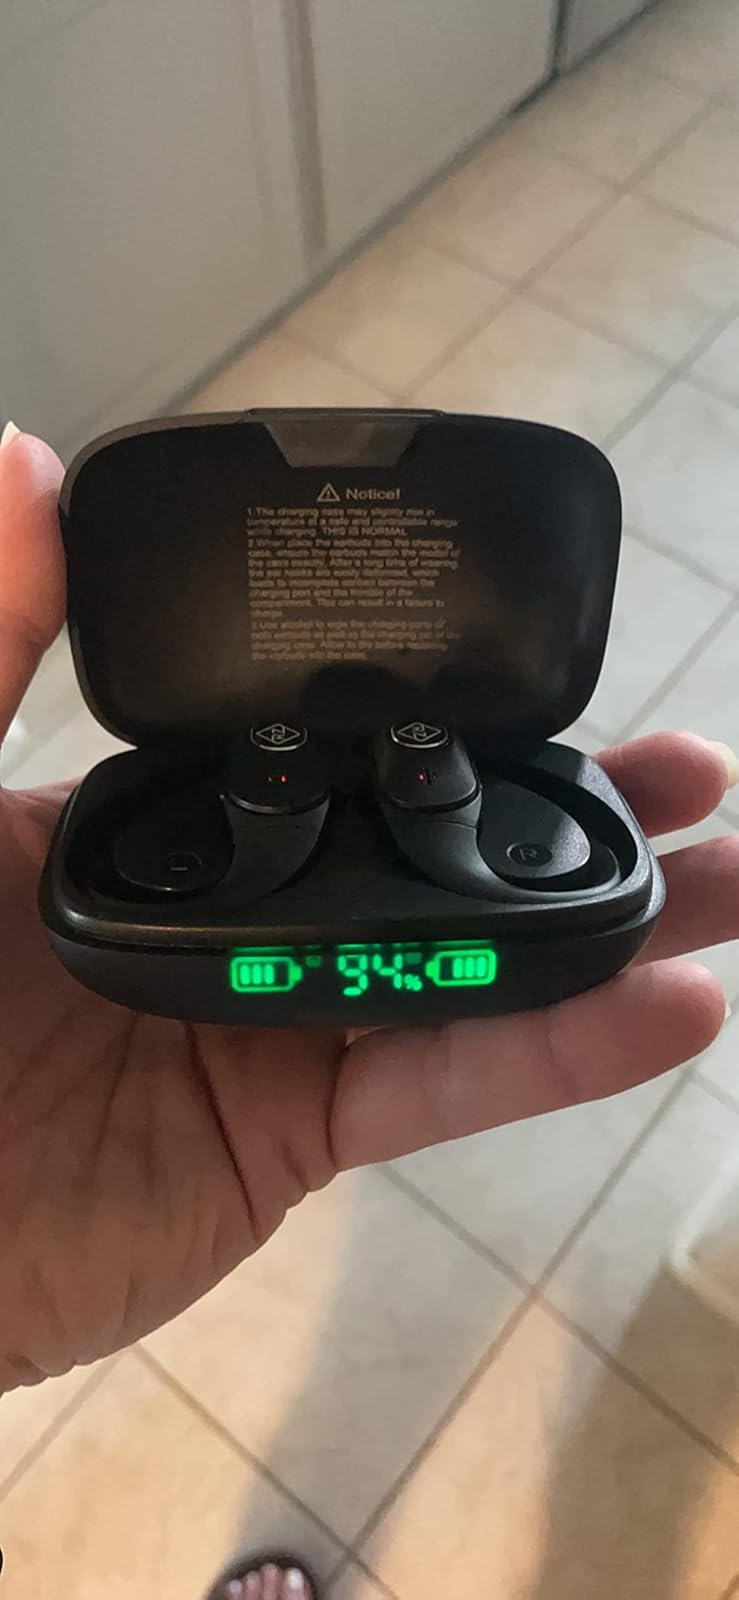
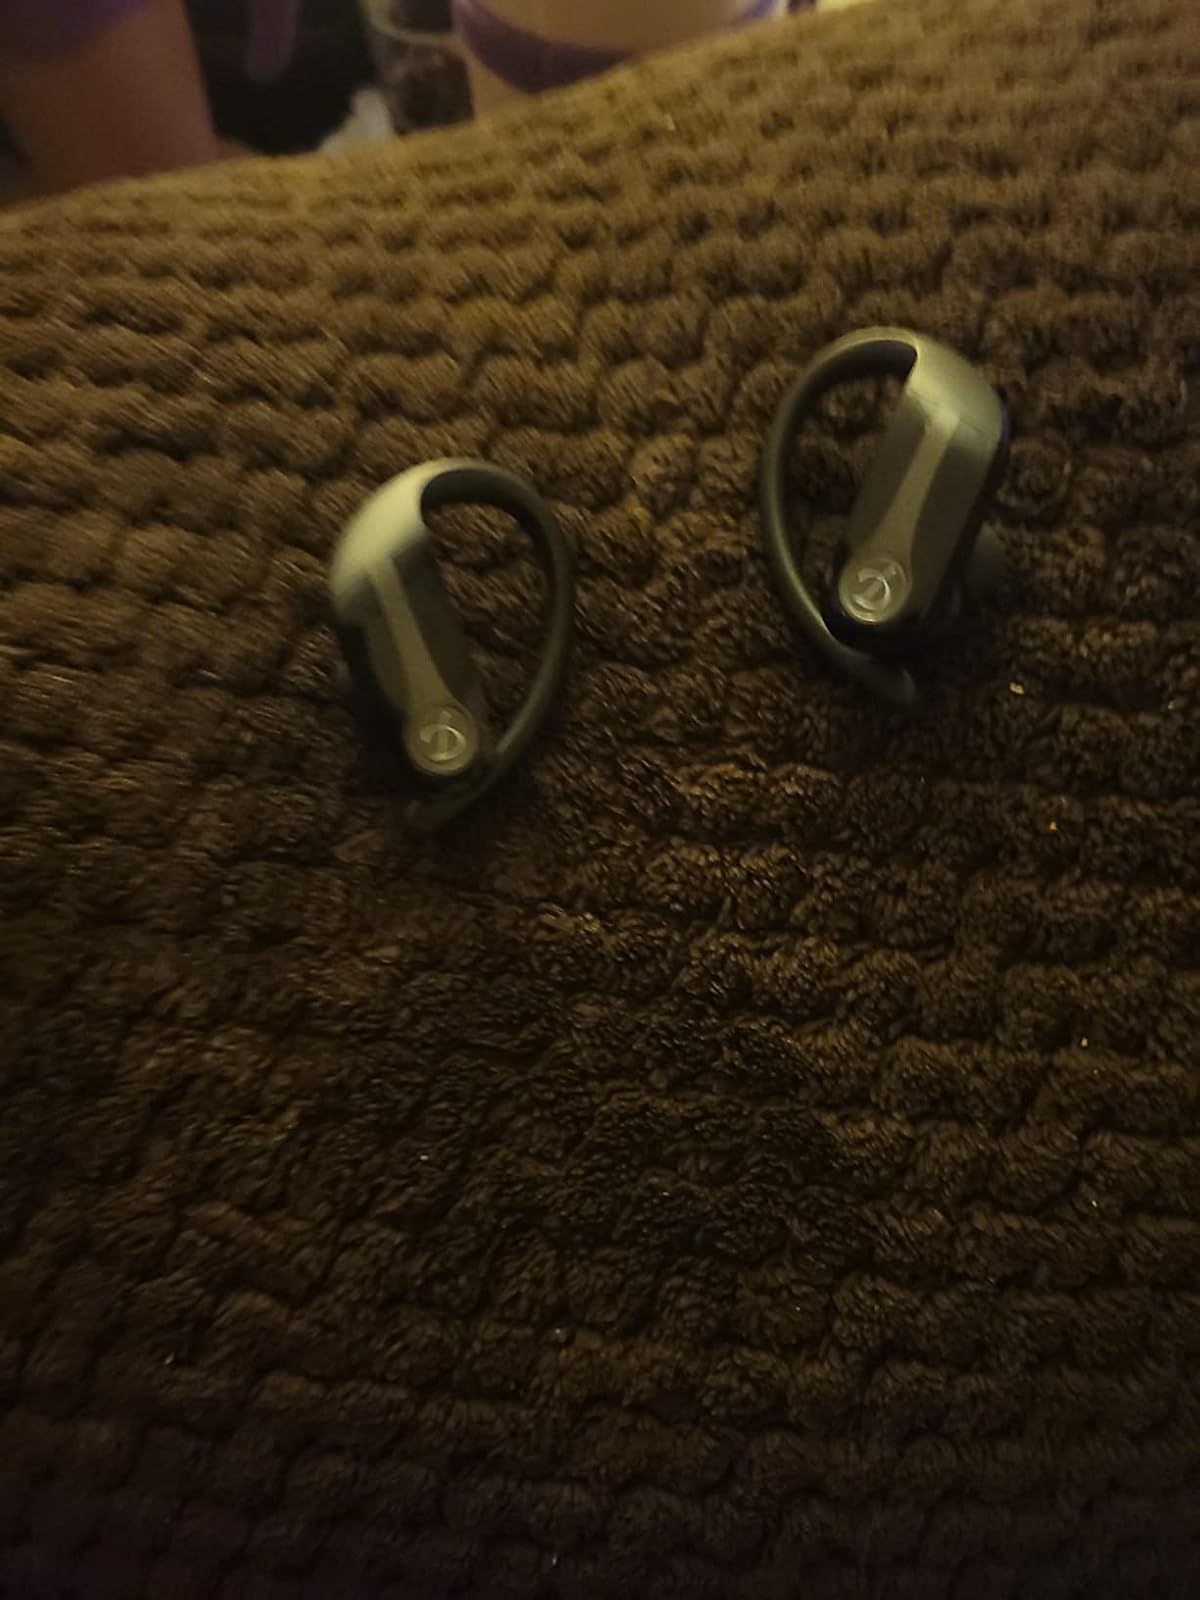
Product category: earbuds
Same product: no